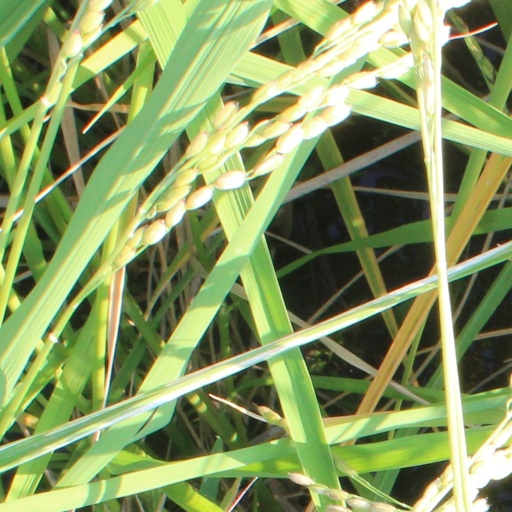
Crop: rice